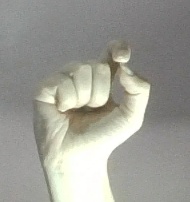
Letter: fa